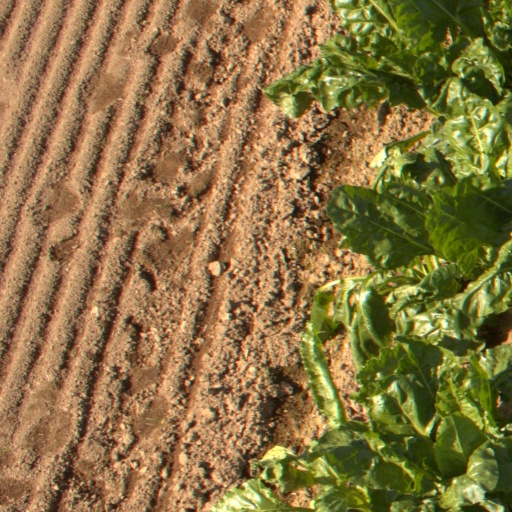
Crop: sugar beet